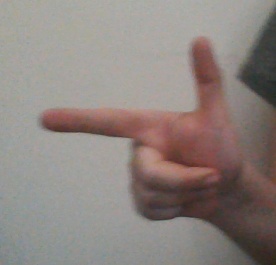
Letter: yaa